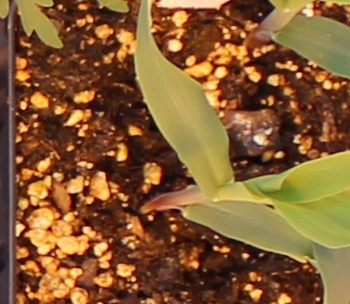
Label: Corn